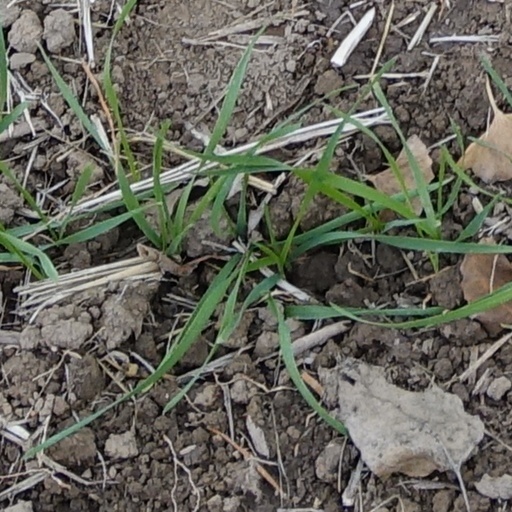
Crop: wheat